Tyagayya (1946 film)

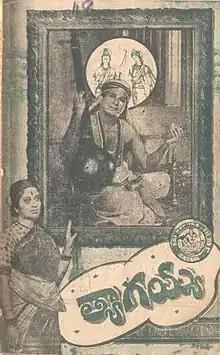
Poster of Tyagayya

Tyagayya is a 1946 Telugu-language film produced and directed by V. Nagayya It is based on the life of the saint Tyagaraja.